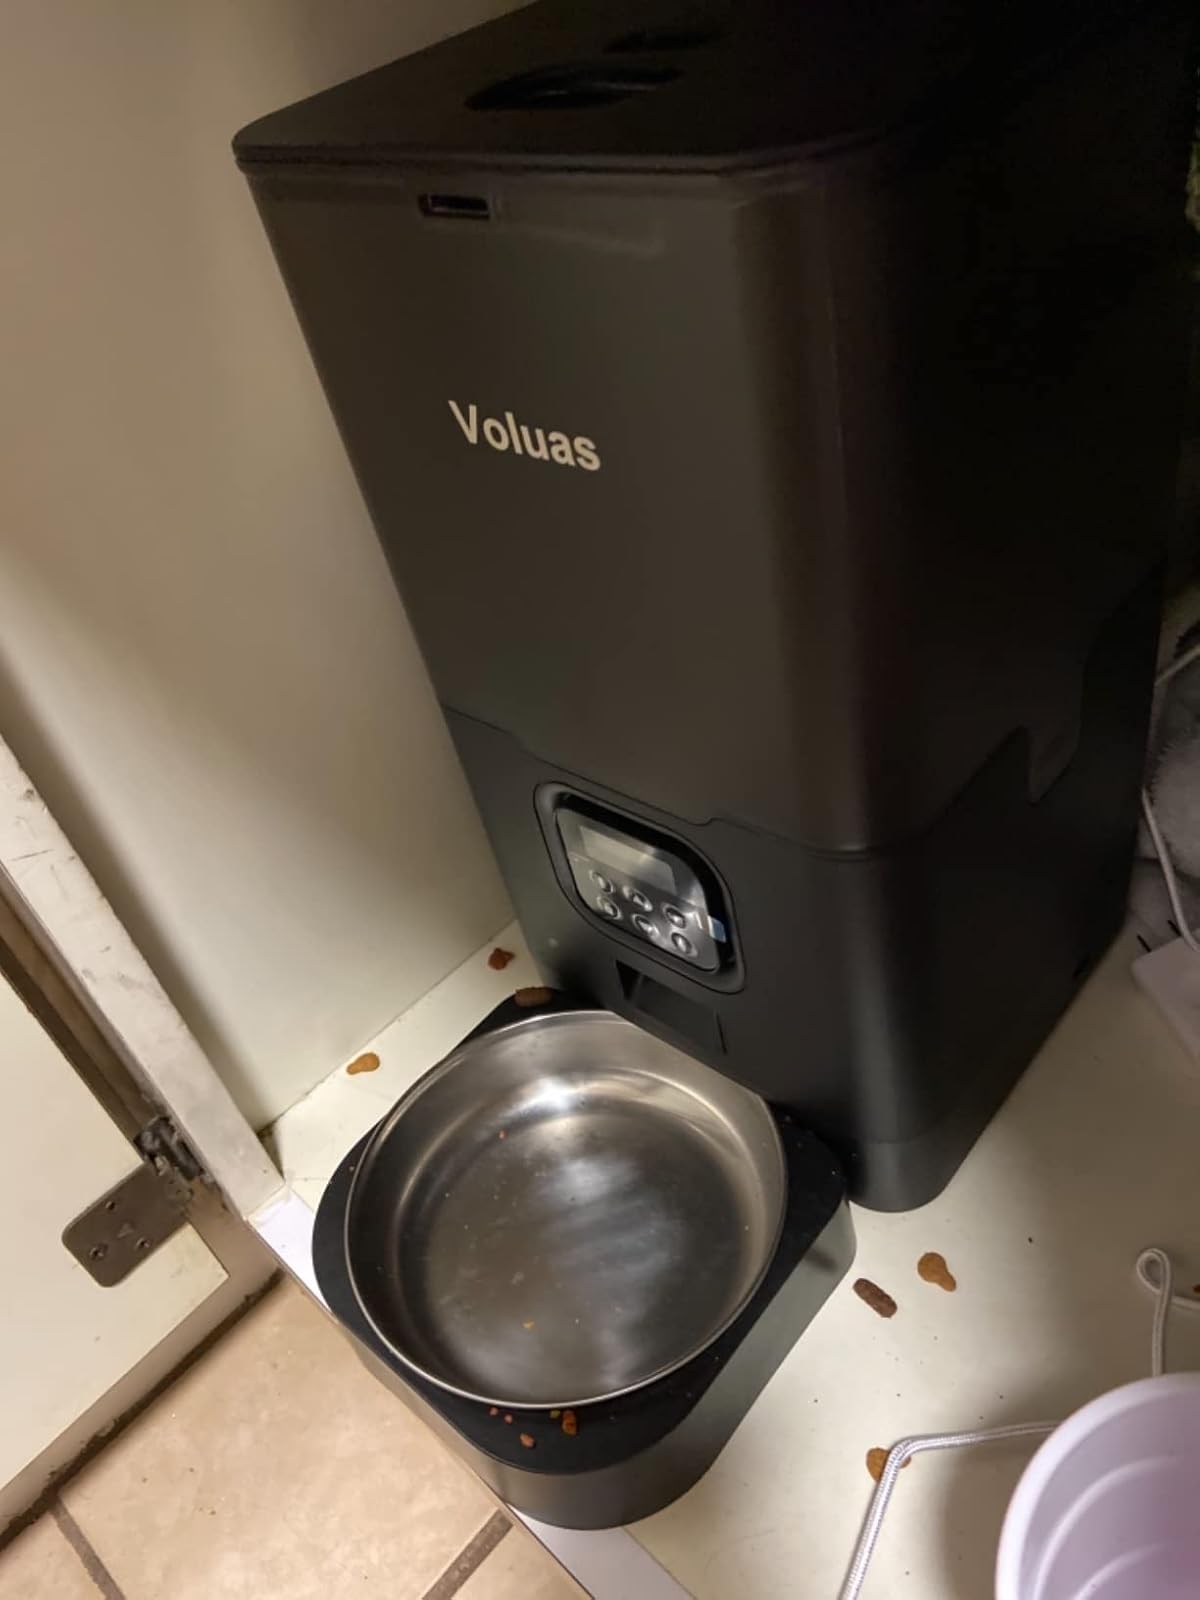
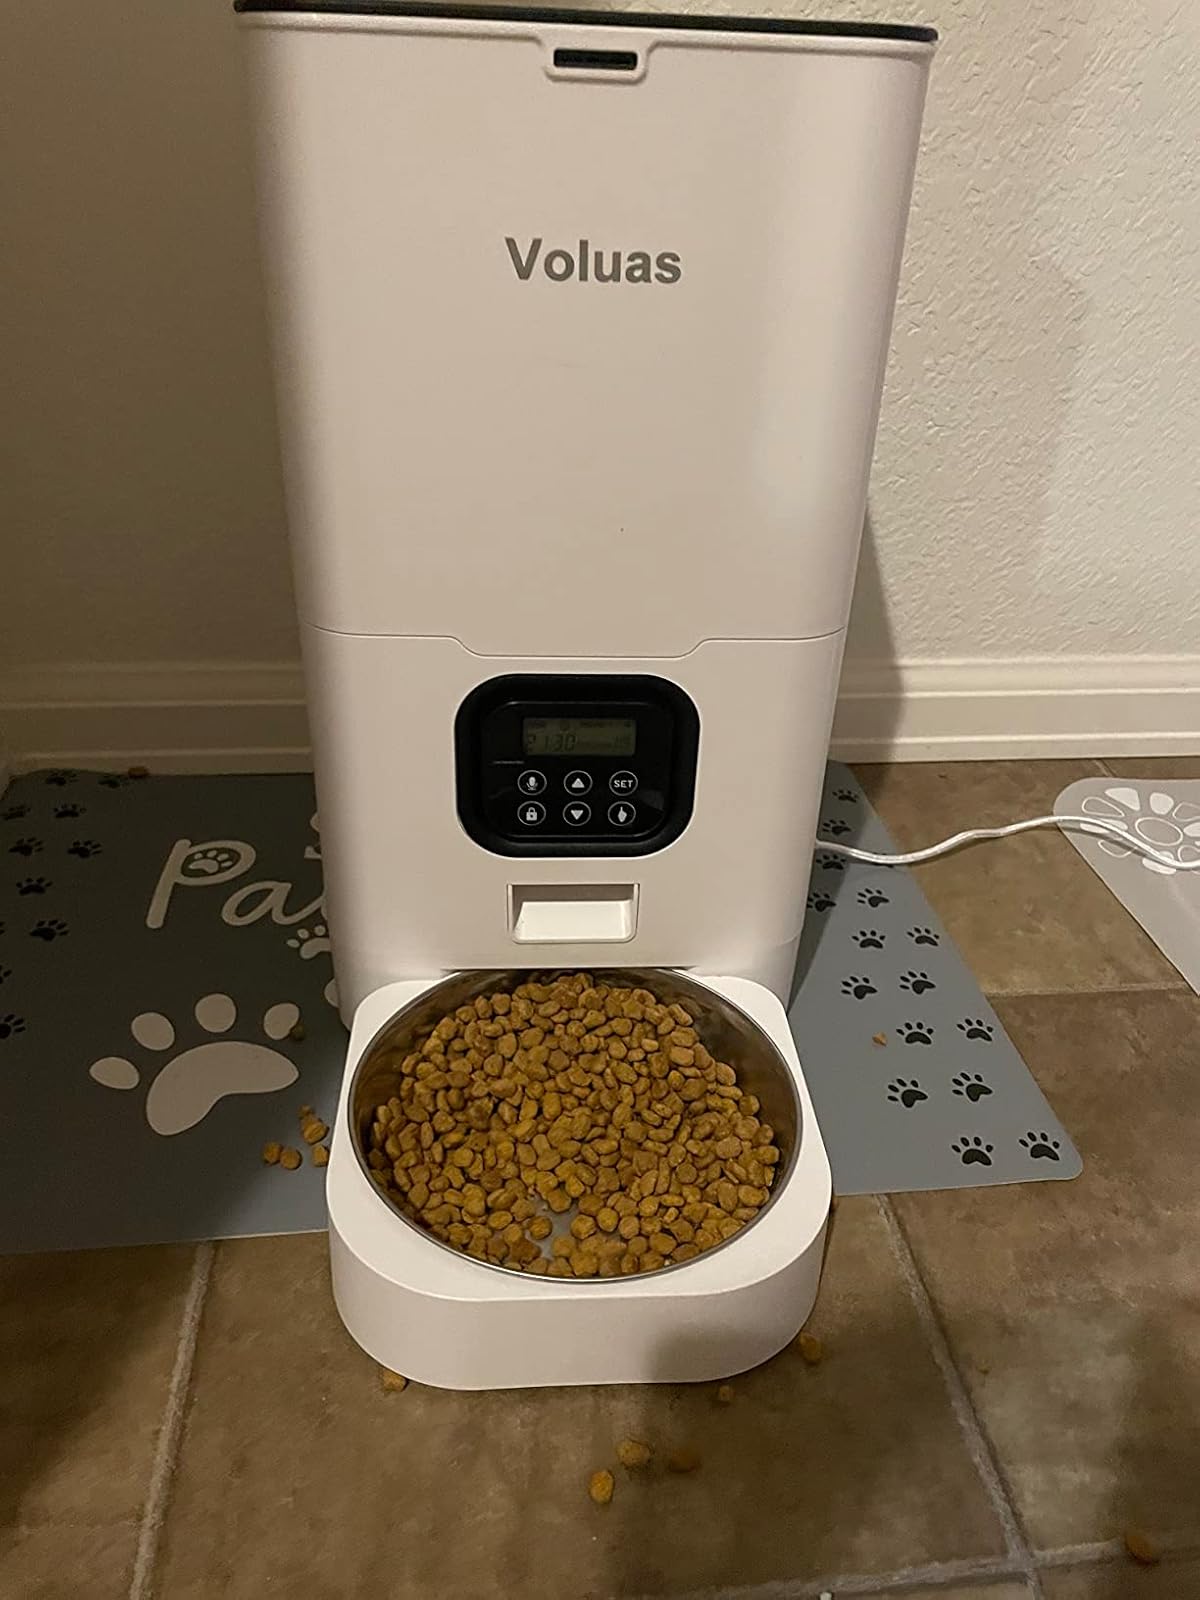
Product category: items_feeder
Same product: no